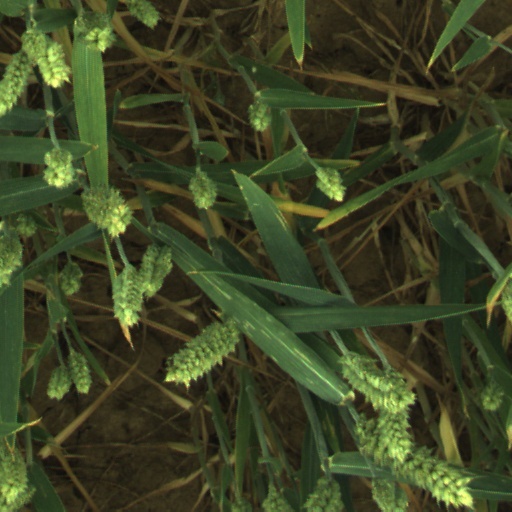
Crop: wheat